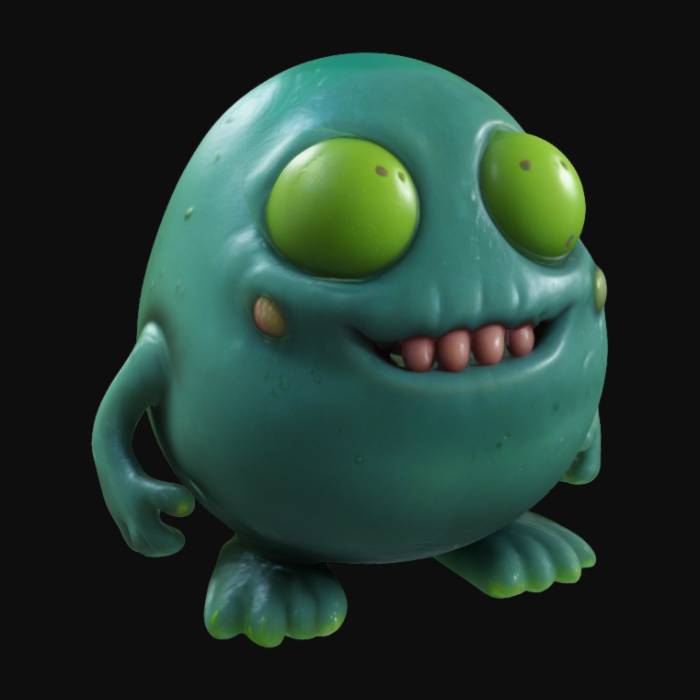
미적 점수 (1~10점): 6